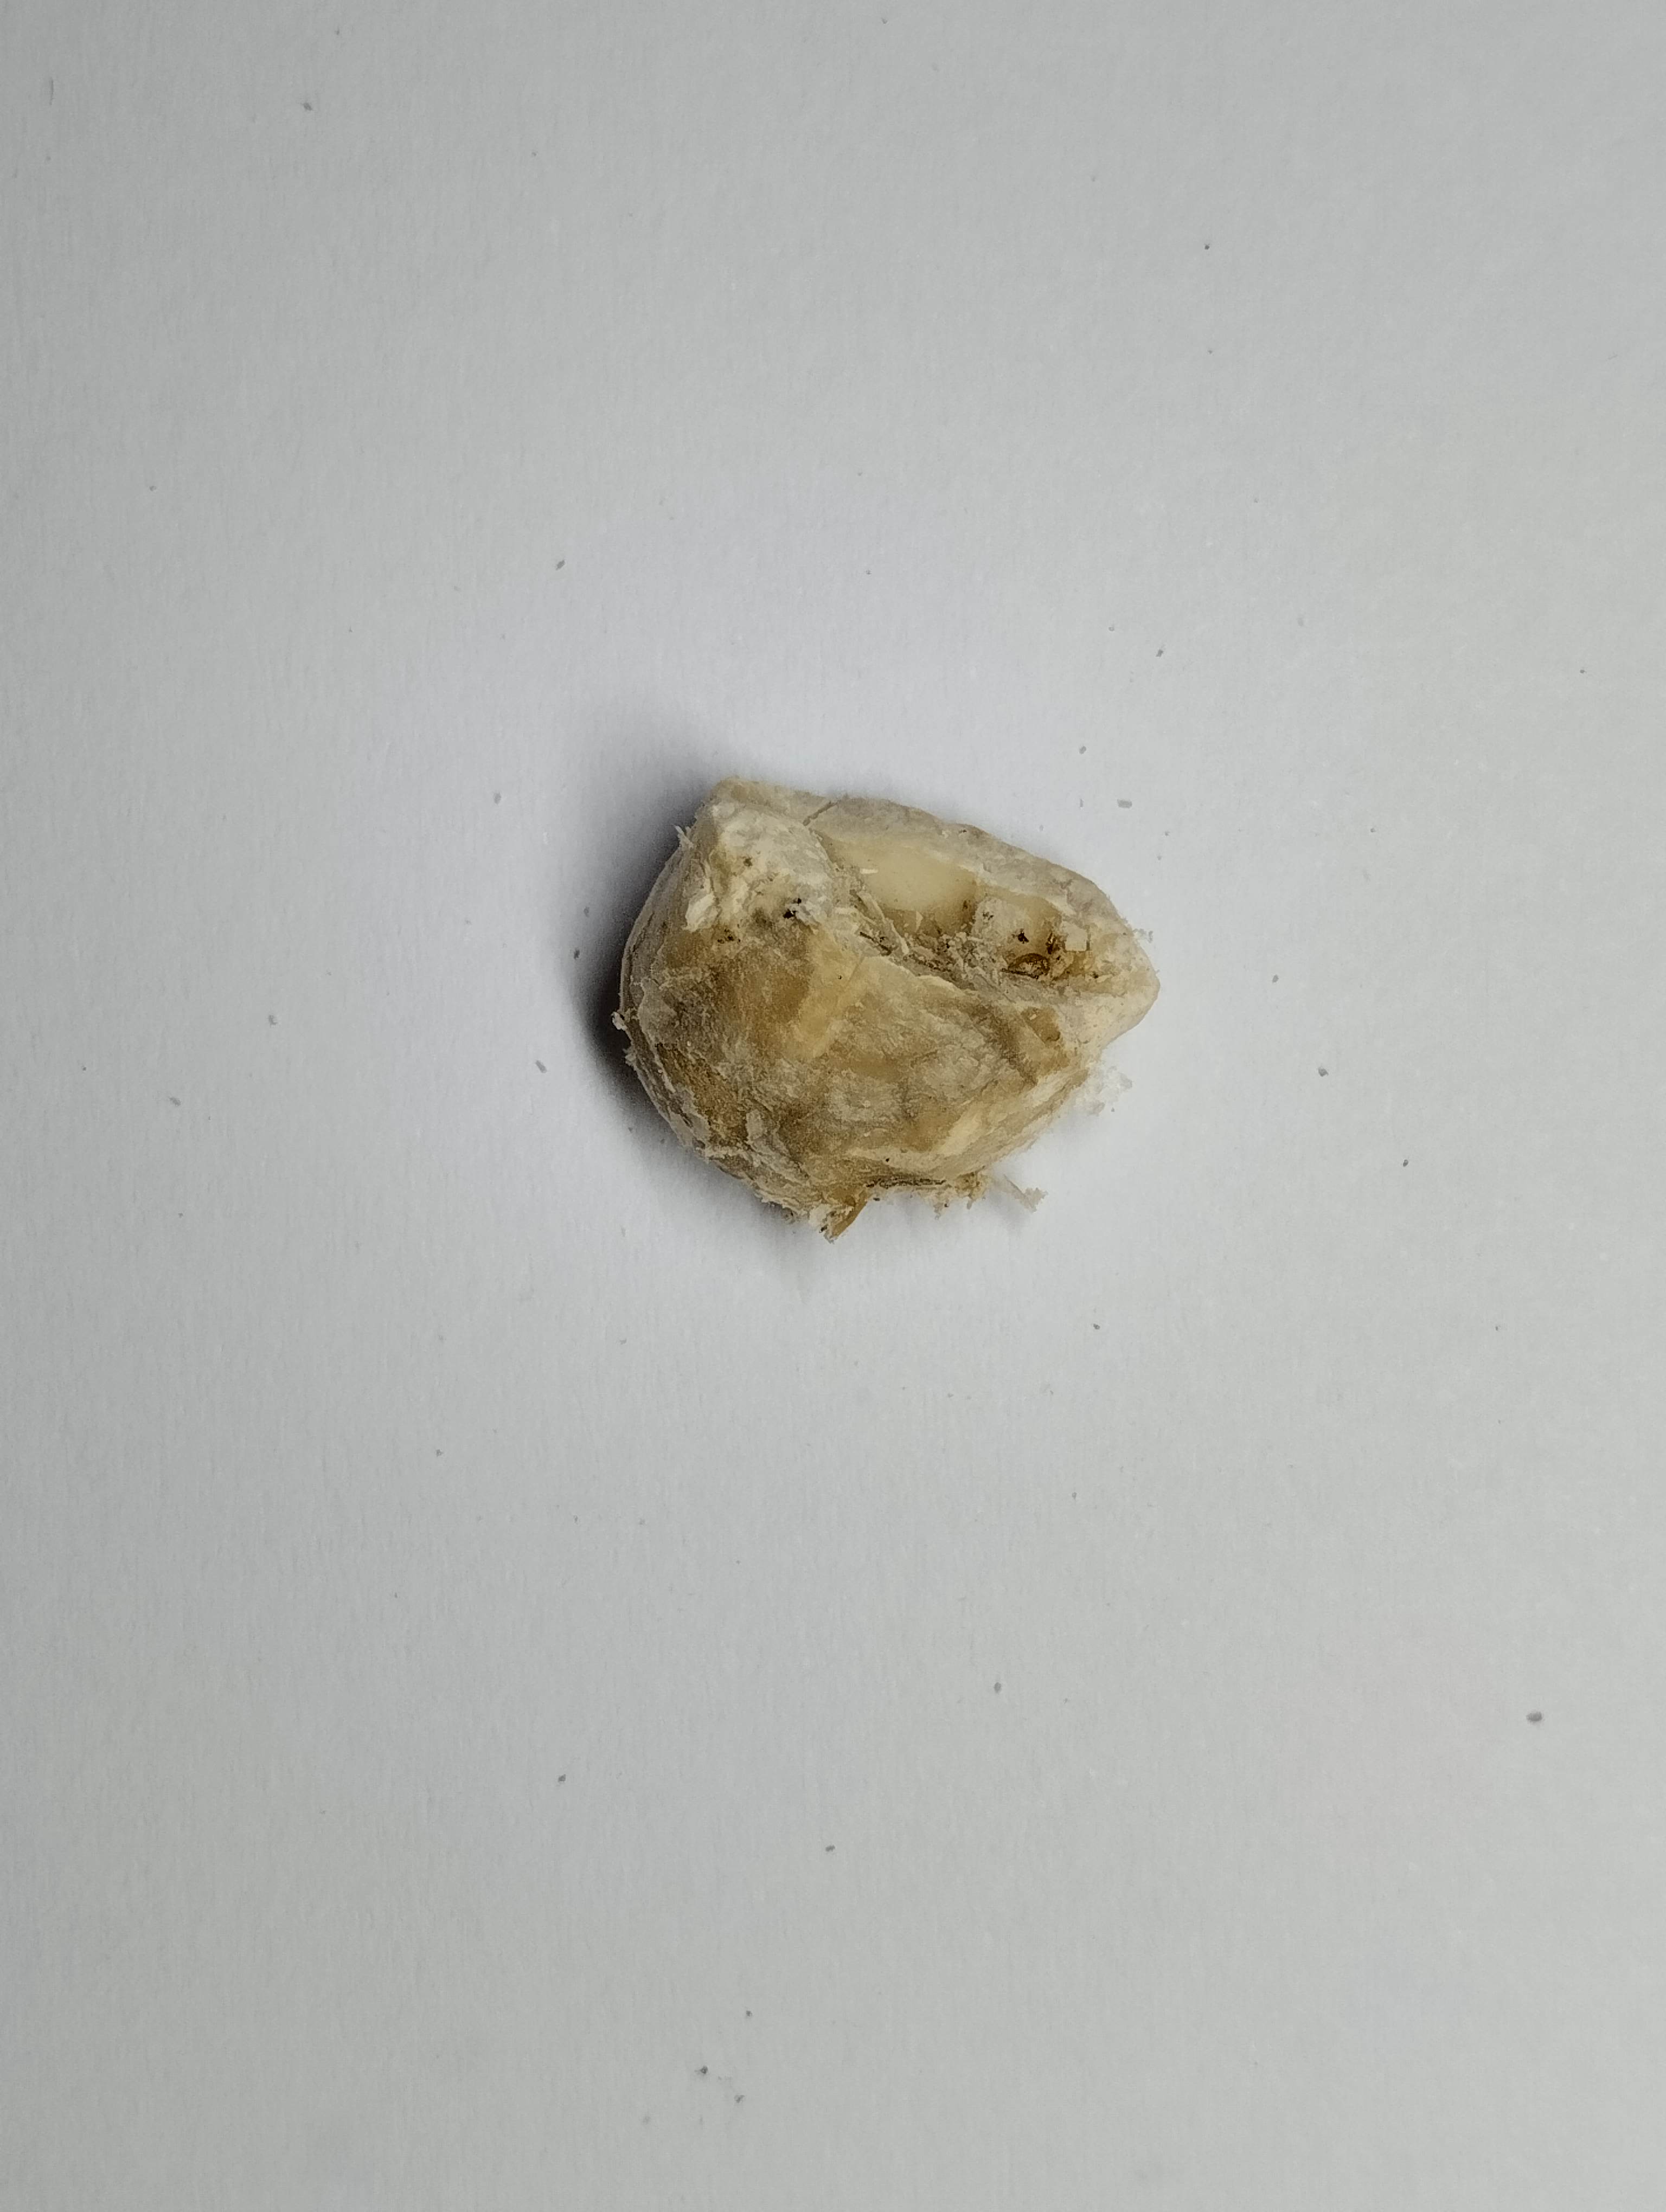
Label: rusak (damaged seed)